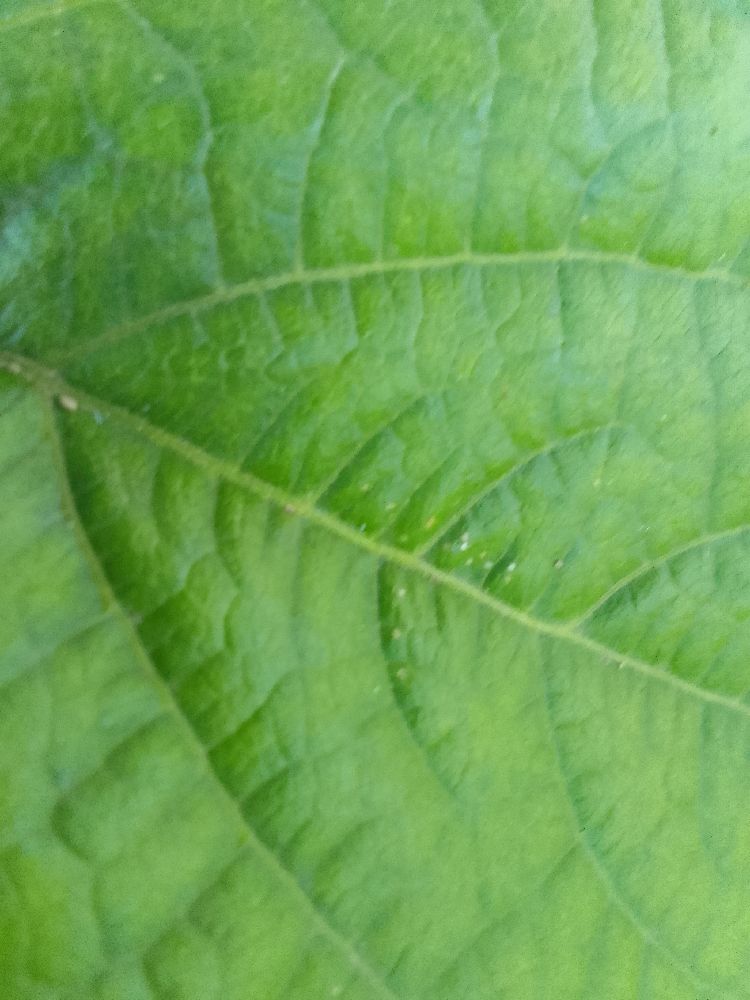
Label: healthy